James R. Browning

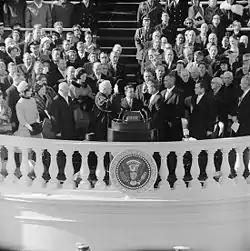
As Clerk of the Supreme Court, Browning (center) held the Bible during John F. Kennedy's Inauguration

He was a special attorney for the Antitrust Division of the United States Department of Justice in Denver, Colorado from 1941 to 1943. He was a United States Army lieutenant from 1943 to 1946. He was again a special attorney with the Antitrust Division in Washington, D.C. from 1946 to 1948. He was Chief of the Northwest Regional Office of the Antitrust Division in Seattle, Washington from 1948 to 1949. He was Assistant Chief of the General Litigation Section of the Antitrust Division in Washington, D.C. from 1949 to 1951. He was First Assistant of the Civil Division of the United States Department of Justice in Washington, D.C. from 1951 to 1952. He was Executive Assistant for the Office of the Attorney General of the United States from 1952 to 1953. He was the Chief of the Executive Office for United States Attorneys in 1953. He was in private practice in Washington, D.C. from 1953 to 1958. Browning was Clerk of the Supreme Court of the United States from 1958 to 1961, and held the Bible for the oath of office at John F. Kennedy's inauguration, at a time when the Supreme Court Clerk traditionally performed this task at all presidential inaugurations. Lyndon Johnson effectively ended this tradition in 1965 when he asked his wife, Lady Bird, to hold the Bible for his swearing-in, something which all First Ladies have done ever since.